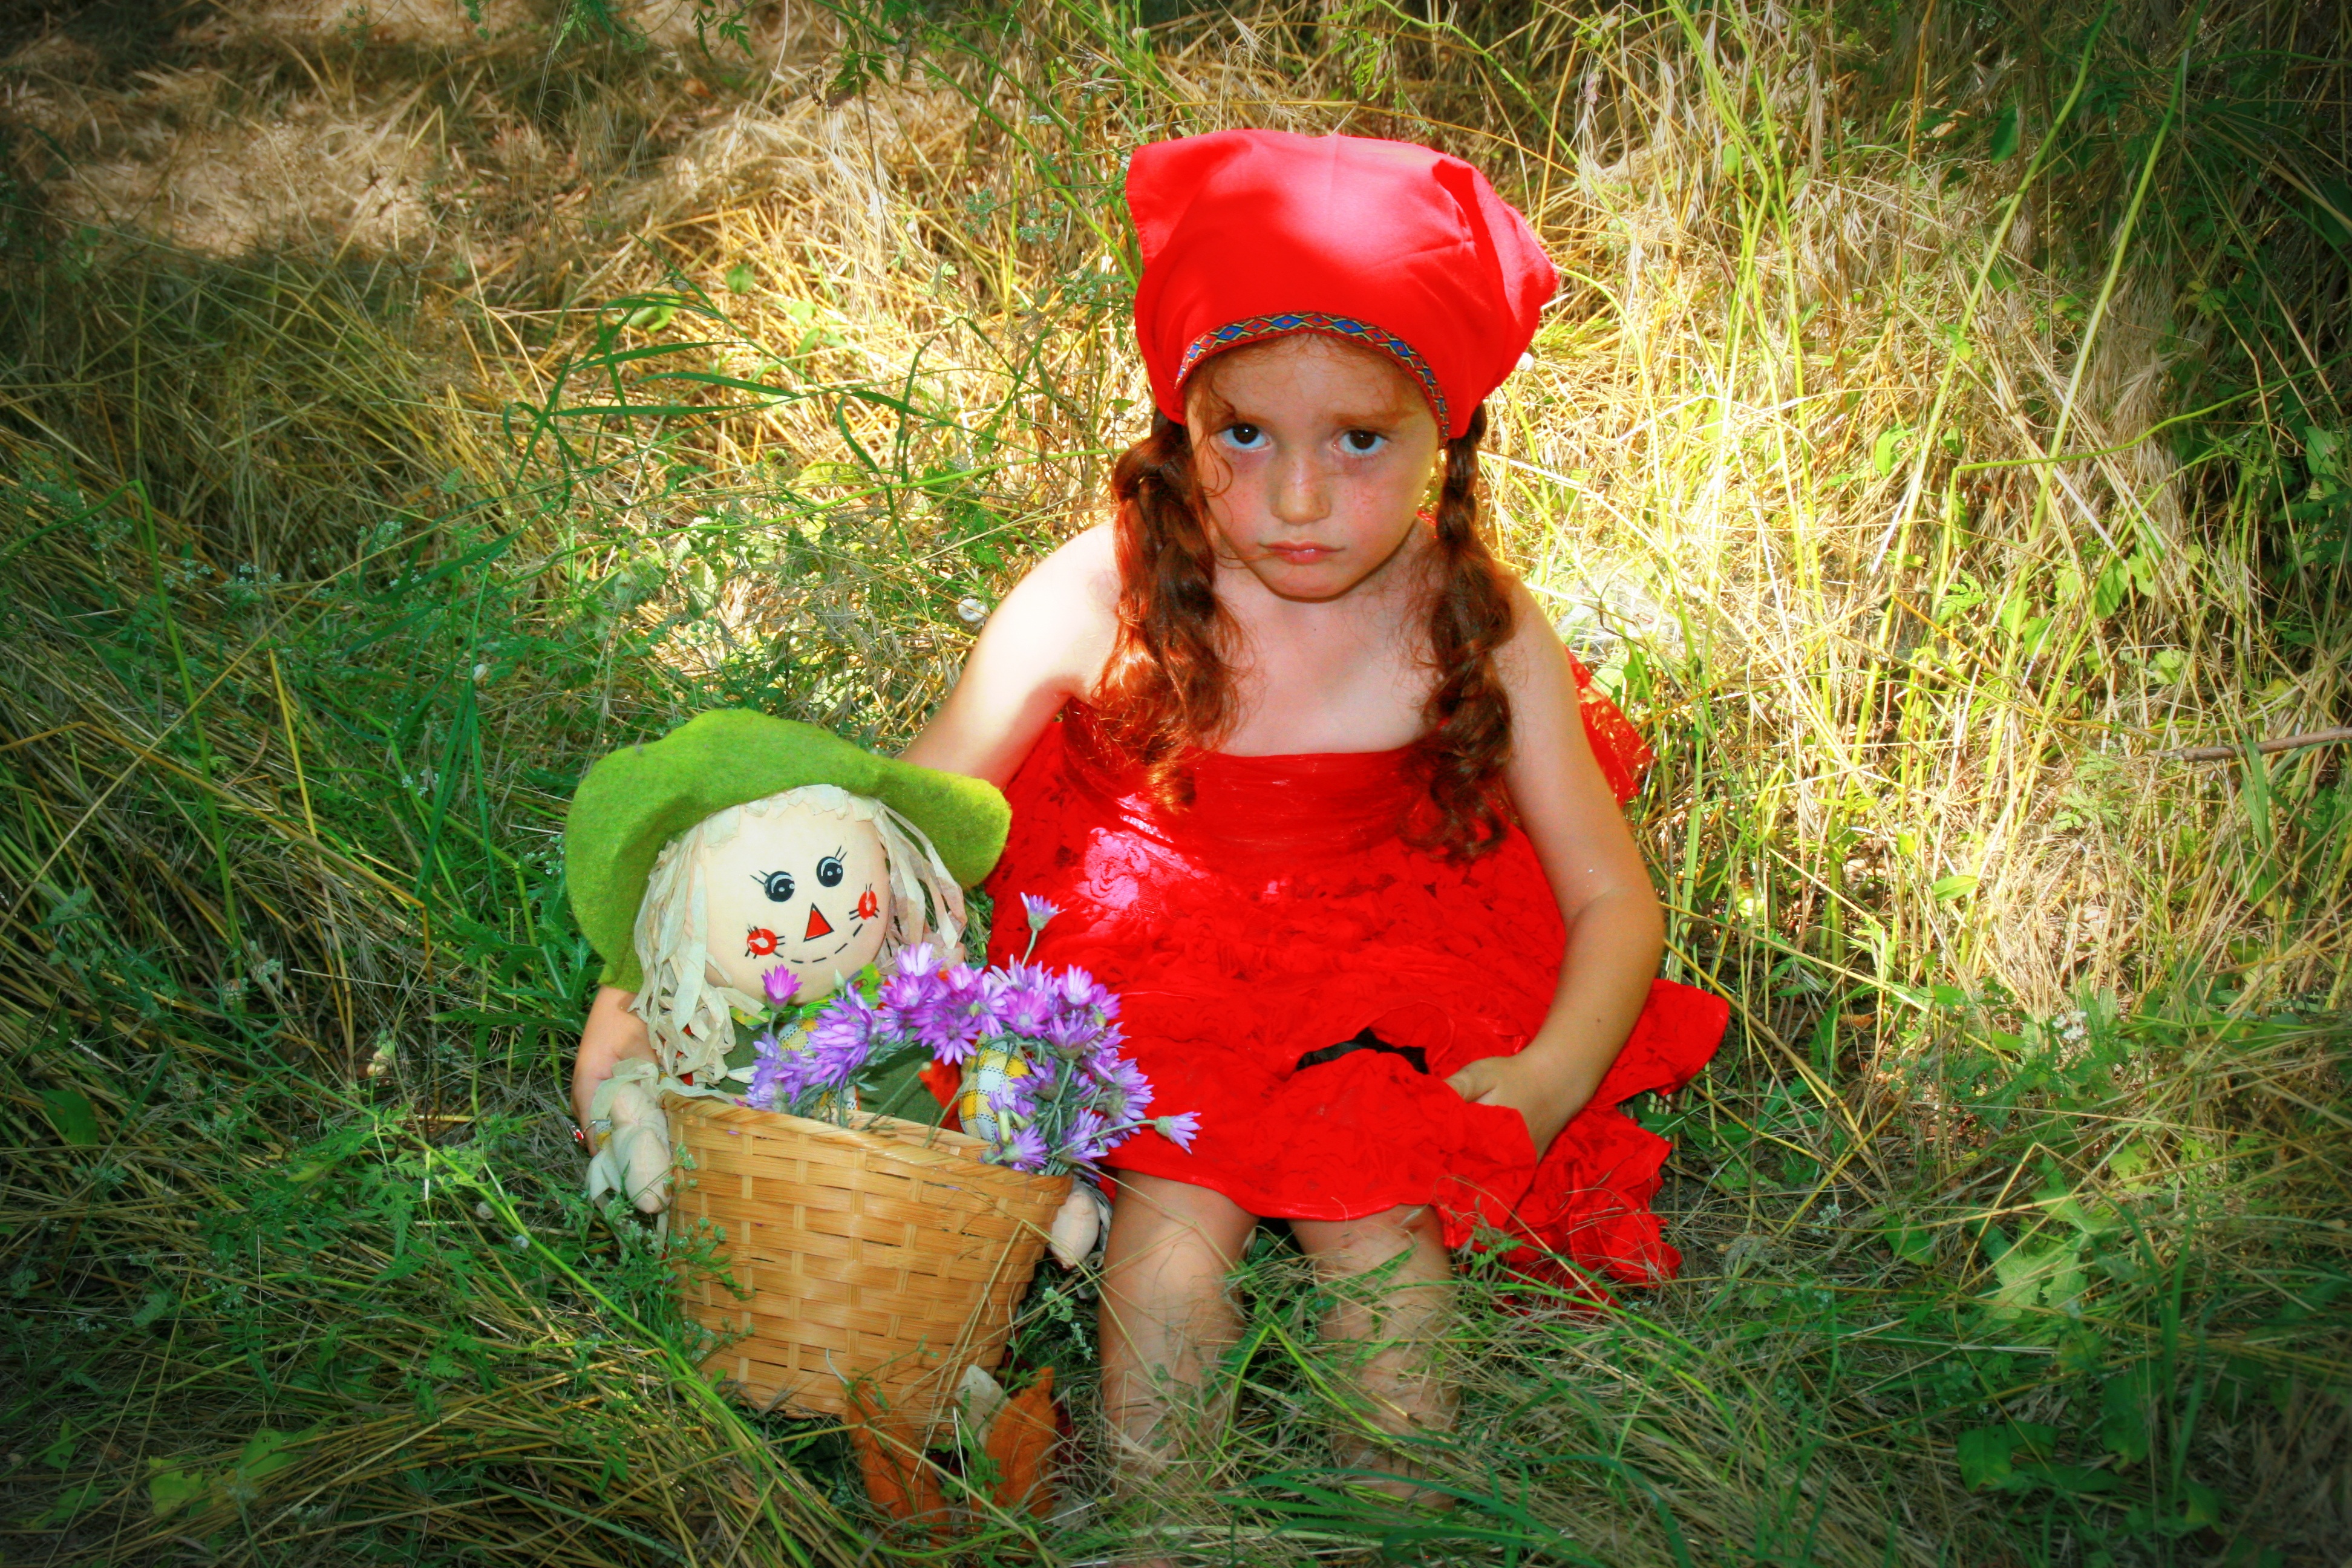
tree, forest, grass, people, girl, meadow, flower, green, red, autumn, child, basket, season, toddler, story, little red riding hood